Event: Nepal Earthquake
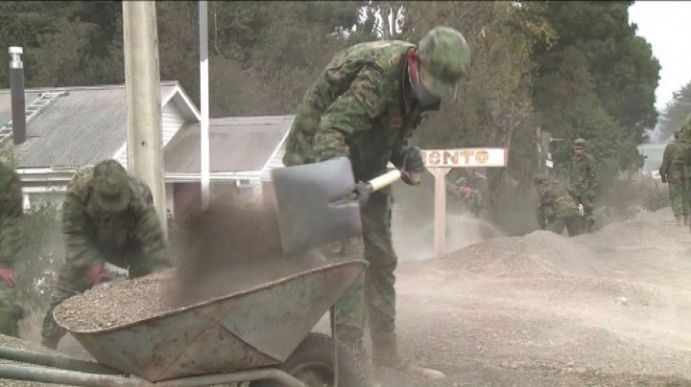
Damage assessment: damage